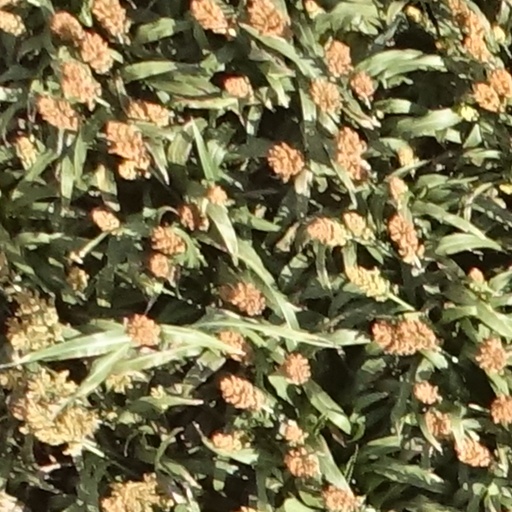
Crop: sorghum